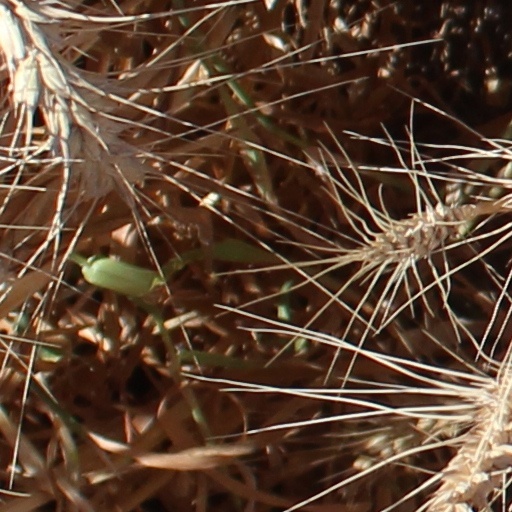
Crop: wheat